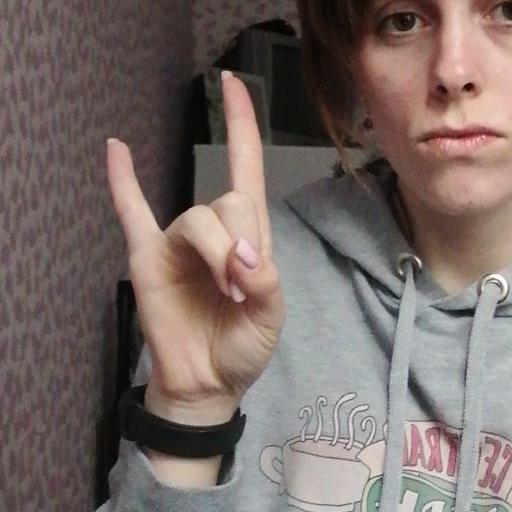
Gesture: rock